Life of Joseph Smith from 1839 to 1844

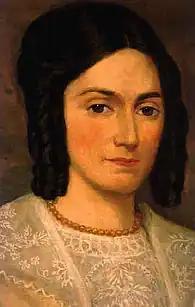
Emma Hale Smith, wife of Joseph Smith. Throughout her life, and even on her deathbed, Emma Smith denied that her husband had ever practiced polygamy.

Of all Smith's innovations during the years immediately preceding his death, the one that received the most hostile reception was his institution of plural marriage. Joseph Smith married at least twenty-eight women. In April 1841, Smith secretly wed Louisa Beaman as a plural wife, and during the next two and a half years, he may have married thirty additional women, ten of them already married to other men. About a third of Smith's plural wives were teenagers, including two fourteen-year-old girls. Smith was "a charismatic, handsome man," and in Remini's words, he "seemed cheerful and gracious" to all. Because many husbands and fathers knew about these plural marriages, Smith must have convinced them that "they and their families would benefit spiritually from a close tie to the Prophet." Smith told one prospective wife that submitting to plural marriage would "ensure your eternal salvation & exaltation and that of your father's household"; a father who gave his daughter in plural marriage was assured that the marriage would ensure "honor and immortality and eternal life to all your house both old and young." Furthermore, once sealed for eternity by priesthood authority, Smith revealed that such couples would continue to procreate in the next life, becoming, in effect, gods.